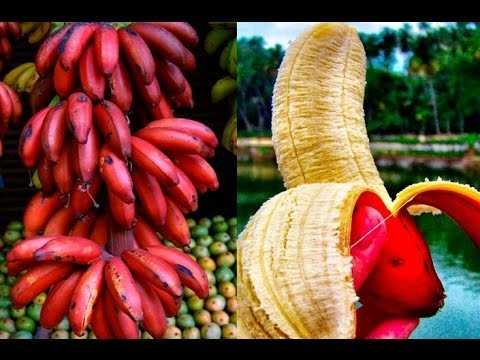
Label: Banana